Clark Gable

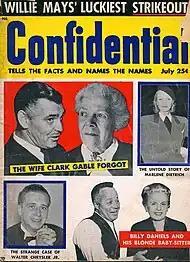
1957 Confidential Magazine with article about Gable's first wife Josephine Dillon

Gable also formed Russ-Field-Gabco in 1955, a production company with Jane Russell and her husband Bob Waterfield, and they produced "The King and Four Queens" (1956), a film Gable thought would also star Russell to capitalize on "The Tall Men"'s moderate success. That role instead went to Jo Van Fleet. It was Gable's only time as producer. He found producing and acting to be too much work and this Raoul Walsh western was the only film made. After turning down the lead role in Universal-International's "Away All Boats", his next project was the Warner Bros. production "Band of Angels" (1957), co-starring Yvonne De Carlo and featuring relative newcomer Sidney Poitier; it was not well received, despite Gable's role's similarities to Rhett Butler. "Newsweek" said, "Here is a movie so bad that it must be seen to be disbelieved."